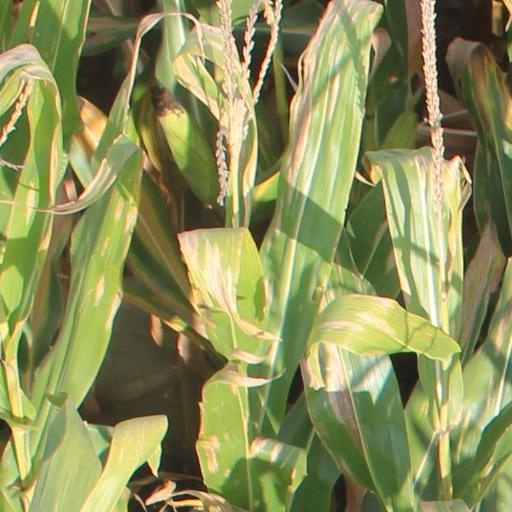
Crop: maize; corn